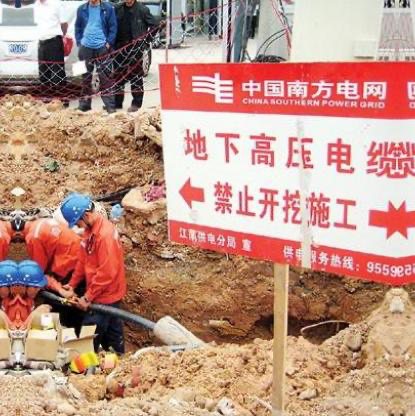
Objects in the image:
label: helmet
label: helmet
label: helmet